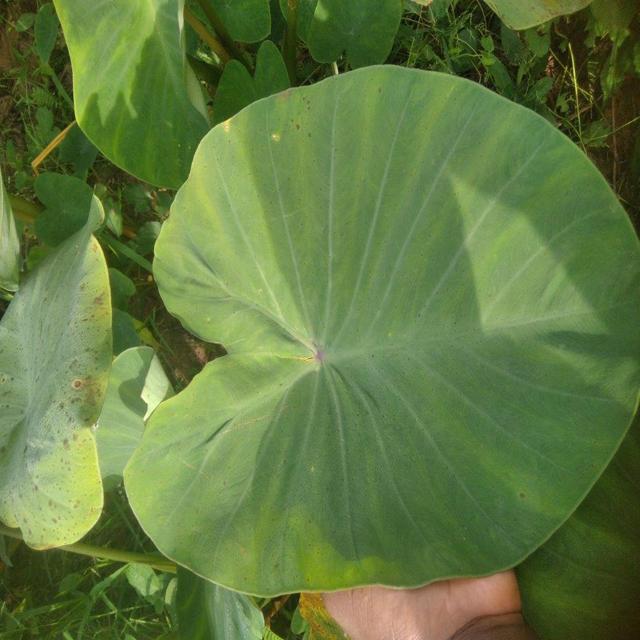
Label: Healthy